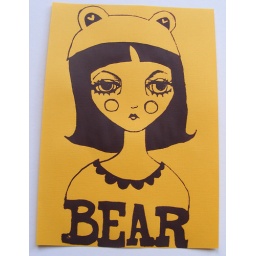
bear girl in yellow